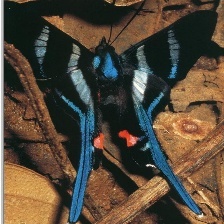
Species: METALMARK